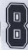
Number: 8